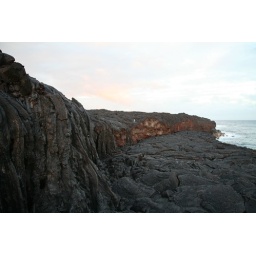
Lava that appeared to "drip" down onto fallen shelf near ocean - looked awesome!